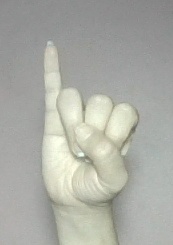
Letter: meem